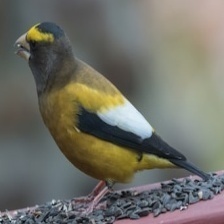
Species: EVENING GROSBEAK
Scientific name: COCCOTHRAUSTES VESPERTINUS